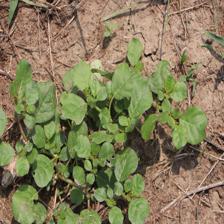
Label: BroadLeafWeed